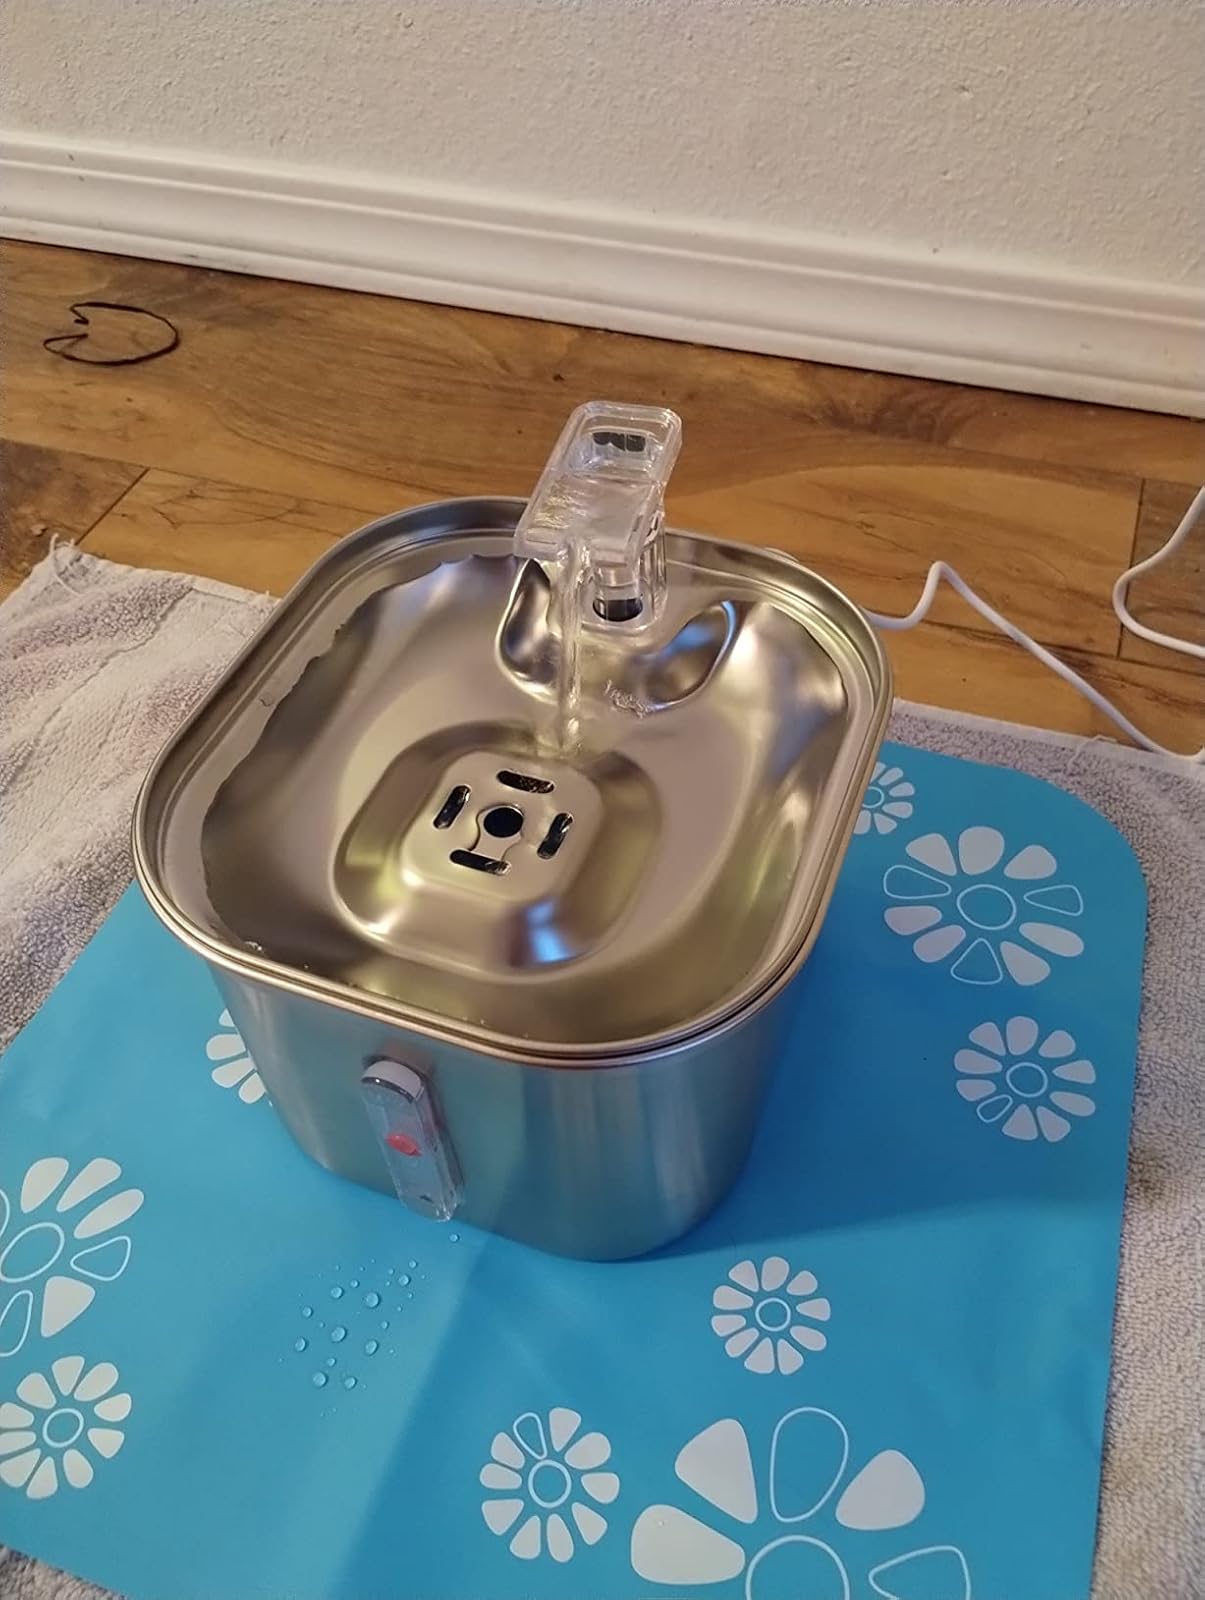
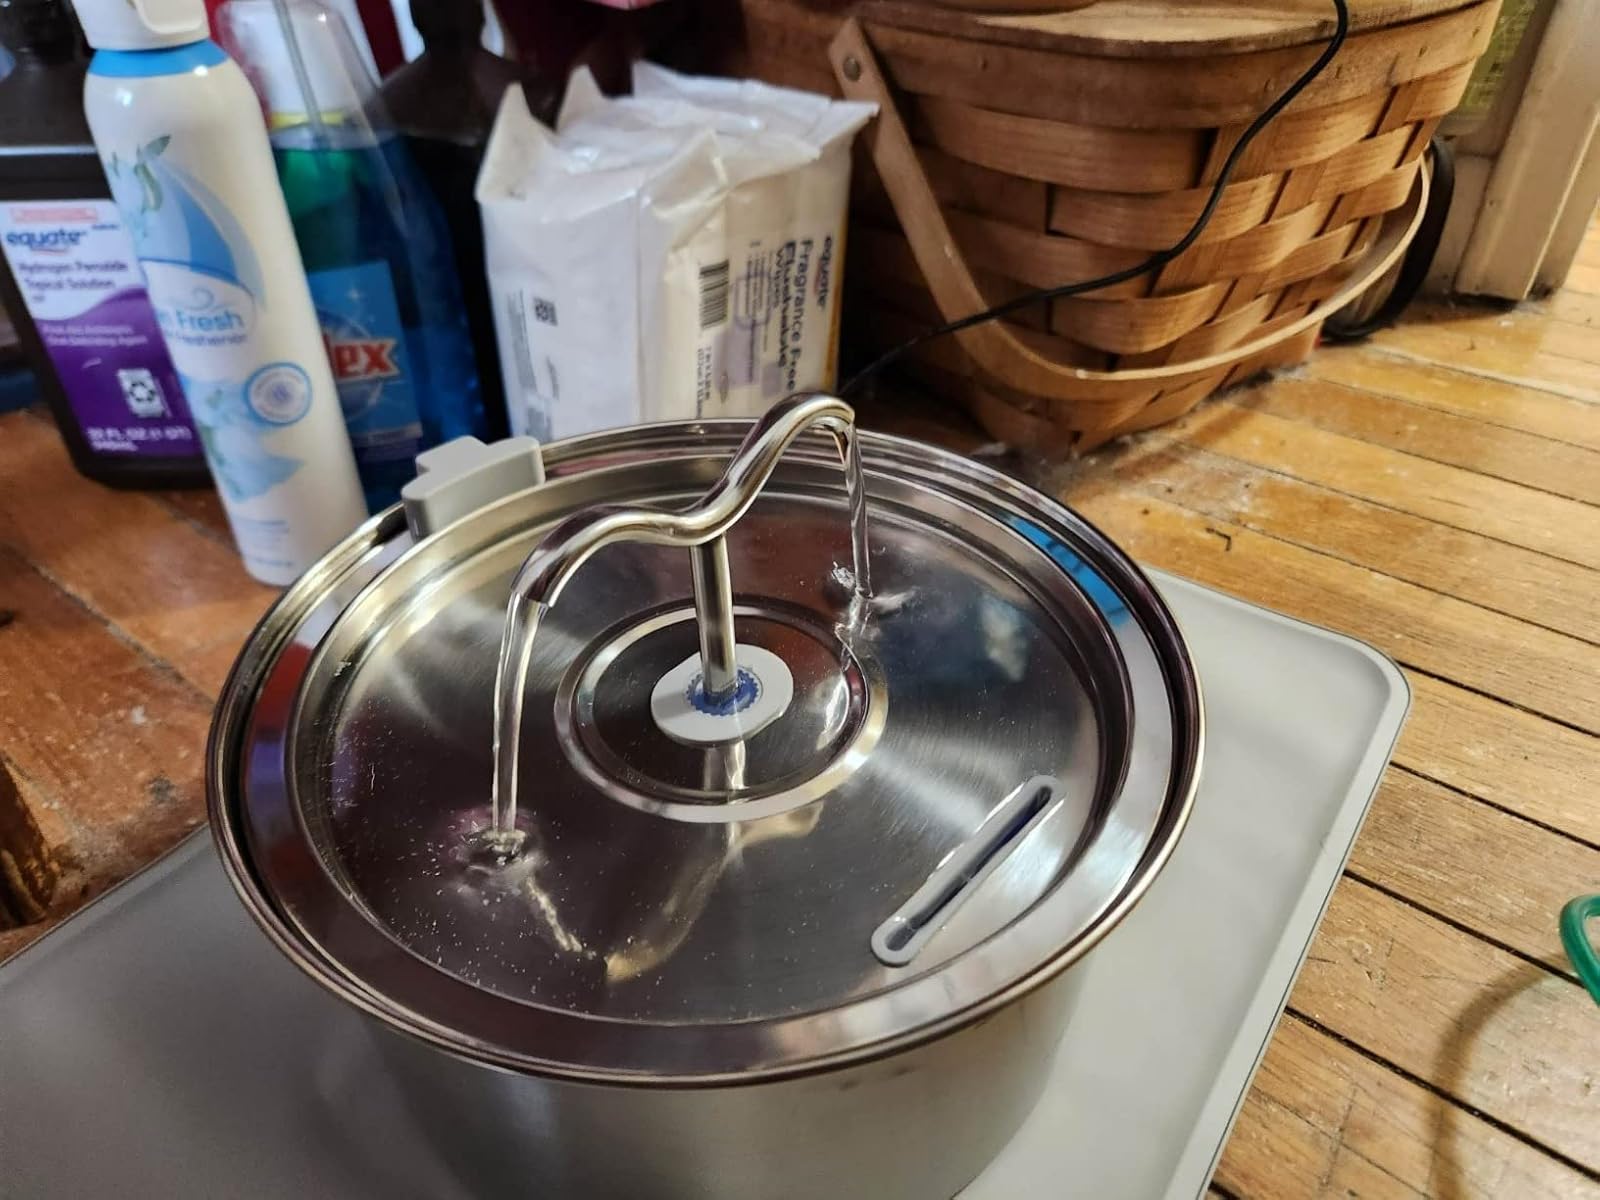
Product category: items_bowl
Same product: no